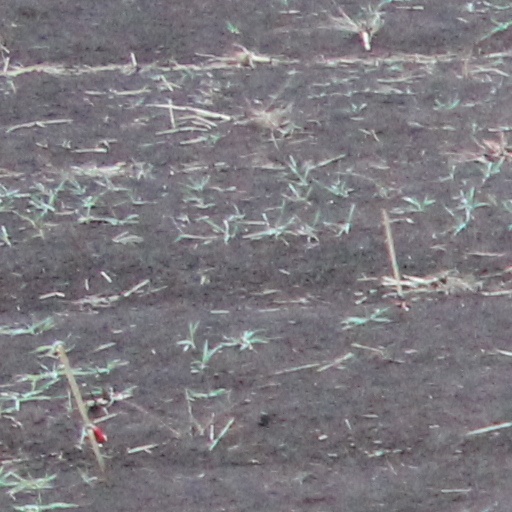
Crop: wheat